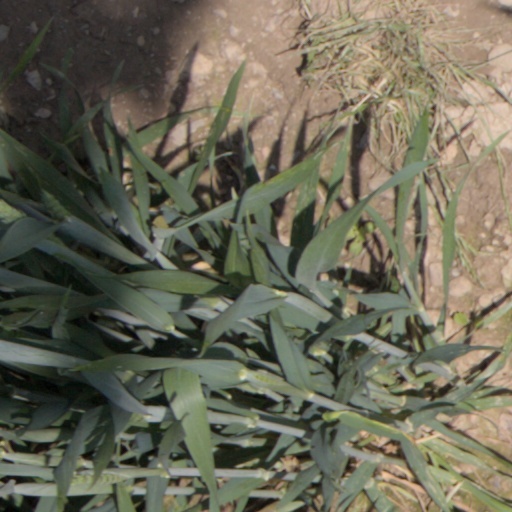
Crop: wheat